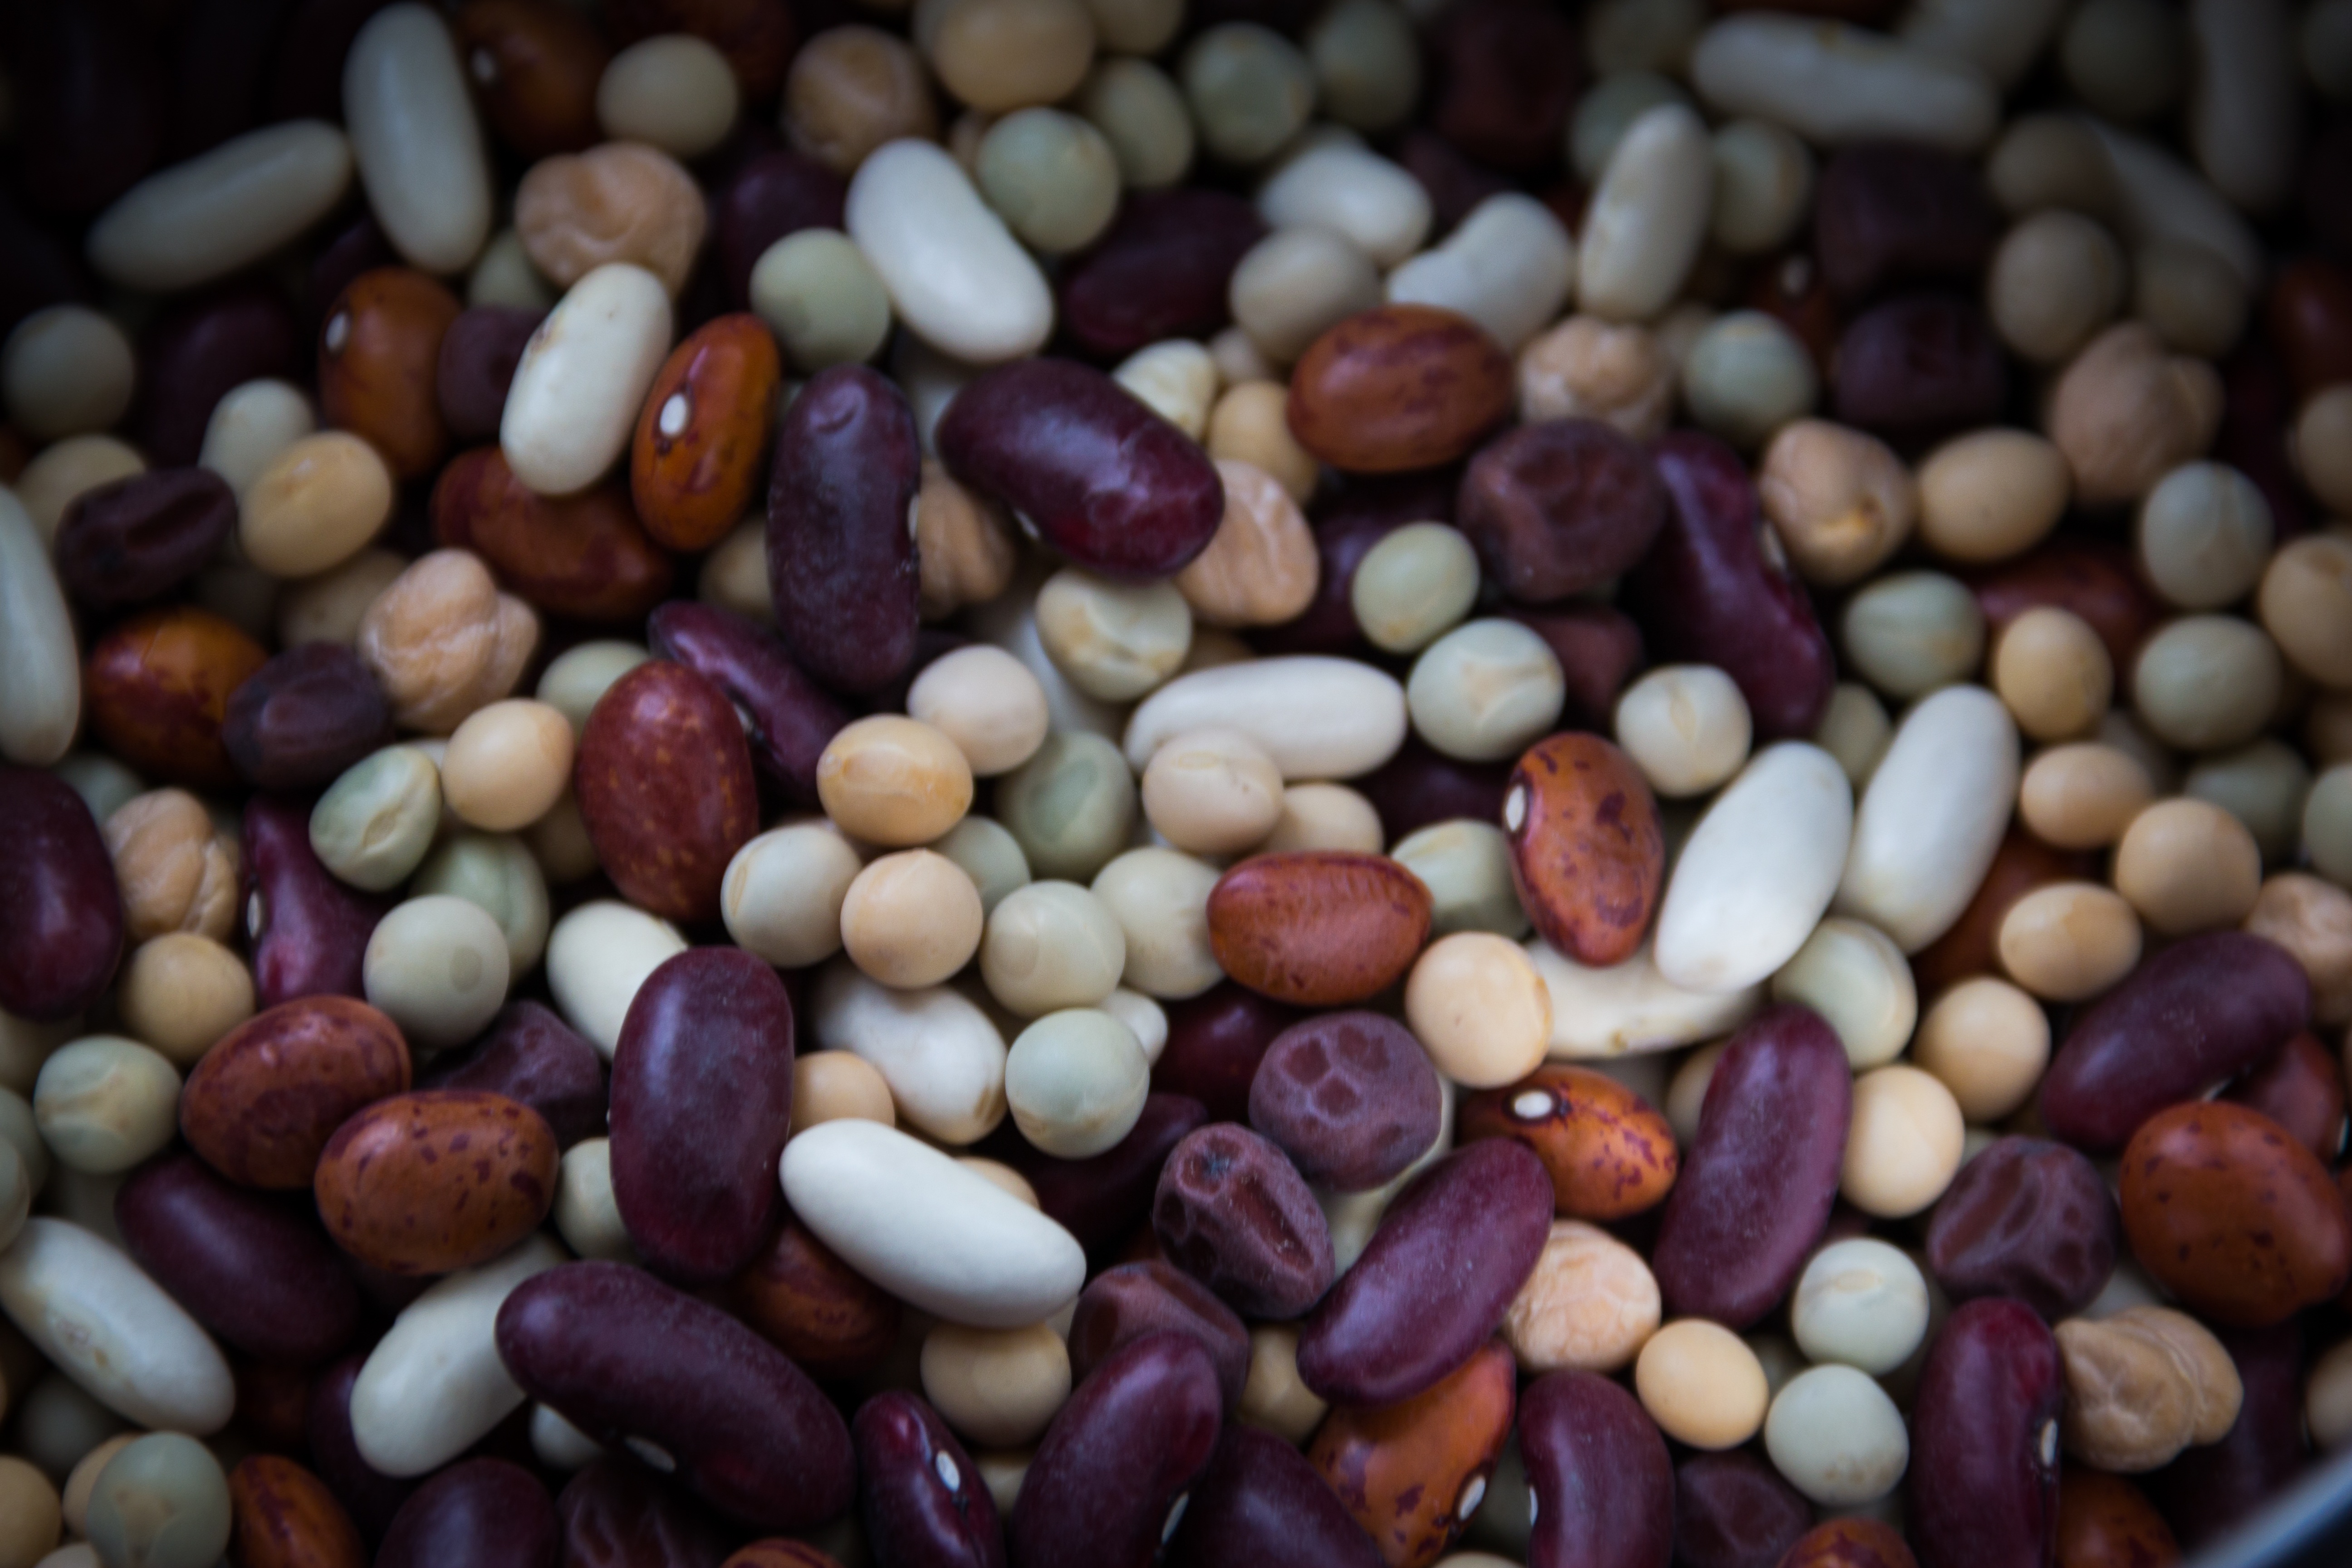
dry, food, produce, vegetable, crop, pebble, agriculture, healthy, pod, drying, vegetarian, raw, beans, organic, peas, legume, uncooked, flowering plant, soya bean, lentils, proteins, broad bean, grass family, common bean, dried beans, harish, borlotti bean, brown bean